Centro Cultural Isidro Fabela

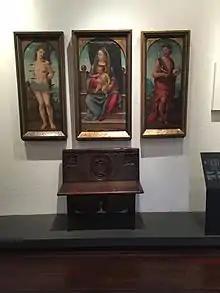
Inmuebles dentro de la exhibición

In the interior courtyard is the monumental "Fuente del Risco" from the 18th century and which author is unknown.